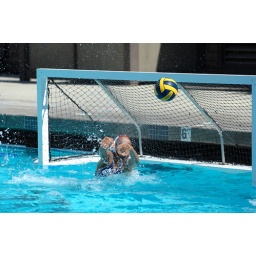
Menlo School girls water polo. Photo by Pam Tso McKenney.